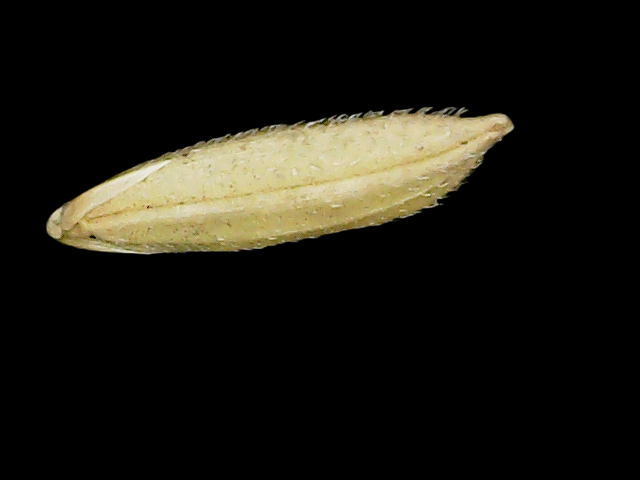
Rice variety: Binadhan11